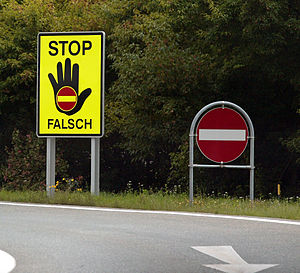
Spøgelsesbilist
Den østrigske hånd
En spøgelsesbilist er en bilist, der kører imod kørselsretningen på motorvejen – enten fordi bilisten er kørt på motorvejen ad en frakørsel eller fordi bilisten har vendt bilen på motorvejen. Spøgelsesbilister er til stor fare for dem selv og deres medtrafikanter, specielt hvis de ikke er klar over, at de kører mod kørselsretningen.